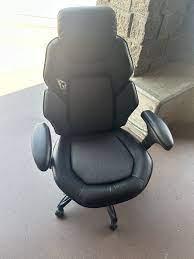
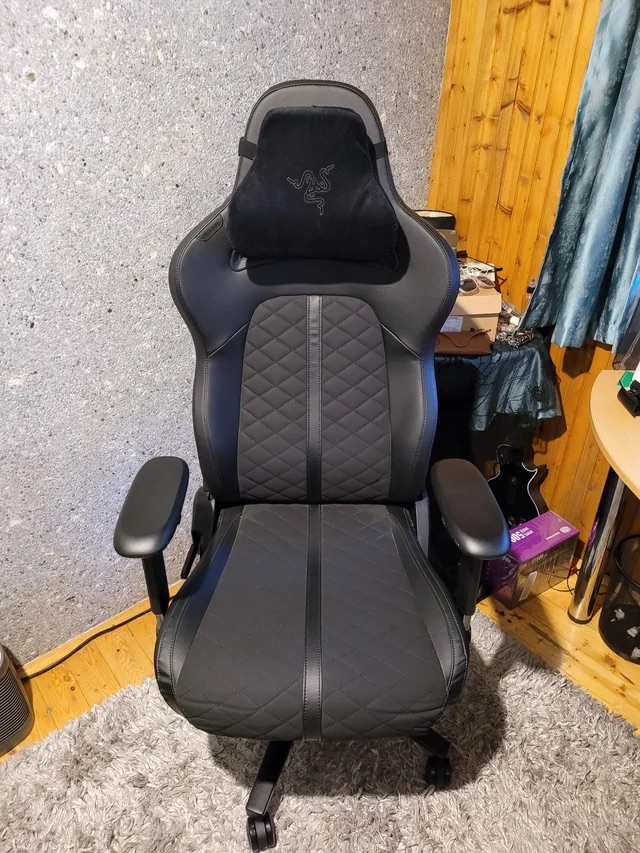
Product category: items_chair
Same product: no